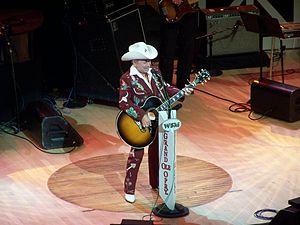
James Cecil Dickens, dit Little Jimmy Dickens, est un chanteur américain de musique country, né le 19 décembre 1920 à Bolt en Virginie-Occidentale et mort le 2 janvier 2015 à Nashville dans le Tennessee.